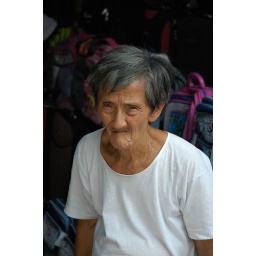
Man at market in Penang road